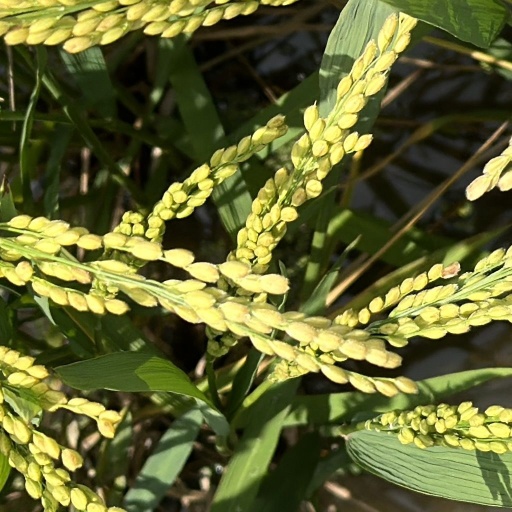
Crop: rice